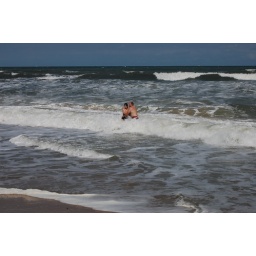
A week spent at our rented beach house in Sandbridge.